Marnix Kappers

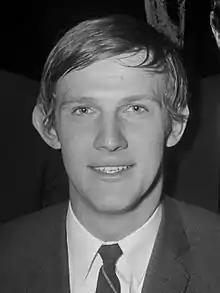
Marnix Kappers in 1968

Marnix Kappers (8 September 1943 – 10 October 2016) was a Dutch cabaret artist and actor, best known for his roles on "De Familie Knots" (1980), "Zonder Ernst" (1992), and "Heerlijk duurt het langst" (1998).